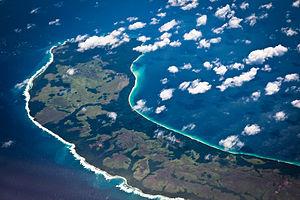
Teressa est une île de l'archipel des Nicobar dans le Golfe du Bengale faisant partie du groupe des îles du centre.
Le district de Nicobar est un district du territoire des Îles Andaman-et-Nicobar en Inde.
Les îles Nicobar sont un archipel de la mer d'Andaman, dans le nord-est de l'océan Indien.